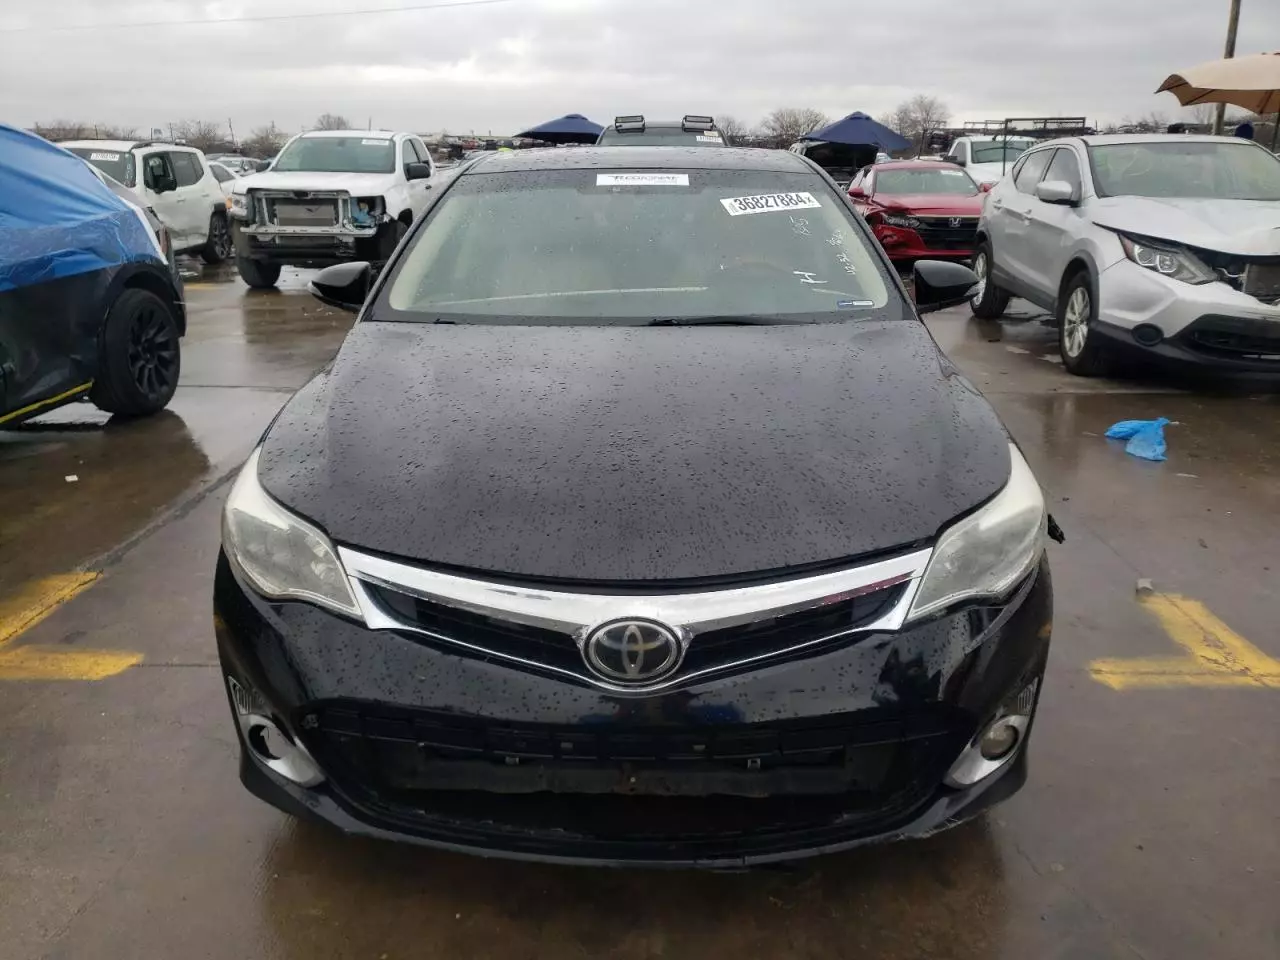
Aucun dommage détecté.
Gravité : aucun